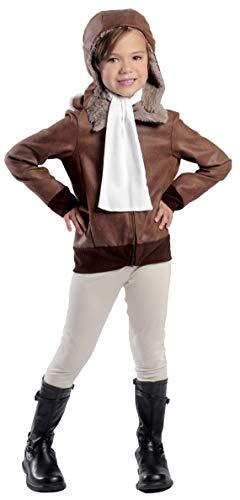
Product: Amelia the Aviator Costume, One Color, Small
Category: Clothing, Shoes & Jewelry | Costumes & Accessories | Kids & Baby | Girls | Costumes
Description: Aviator costume features jacket with front zipper.
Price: $42.51
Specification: ProductDimensions:18x12x4inches|ItemWeight:5.6ounces|ShippingWeight:5.6ounces(Viewshippingratesandpolicies)|DomesticShipping:ItemcanbeshippedwithinU.S.|InternationalShipping:ThisitemcanbeshippedtoselectcountriesoutsideoftheU.S.LearnMore|ASIN:B01EGBI3F2|Itemmodelnumber:4819S|Manufacturerrecommendedage:8-12years